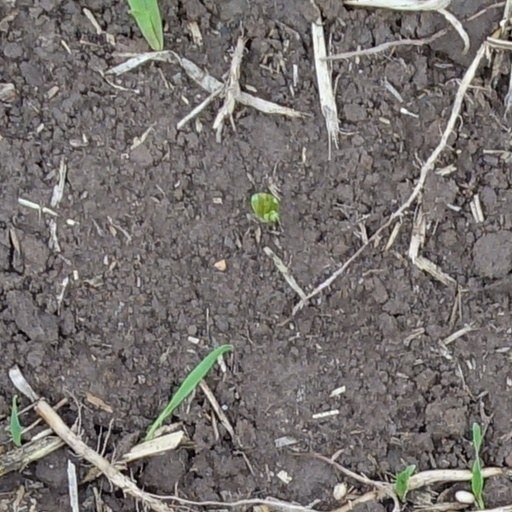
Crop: wheat